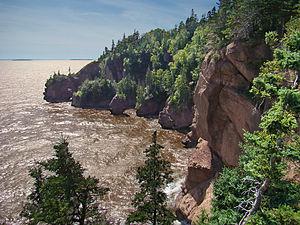
Hopewell Rocks, Baie de Fundy, Nouveau-Brunswick, Canada. L'anse Big à marée haute.
Le parc provincial Hopewell Rocks, communément appelé parc des rochers d'Hopewell est un parc provincial du Nouveau-Brunswick. Il protège des stacks modelés par la marée. Le parc est située dans la réserve de biosphère de Fundy.